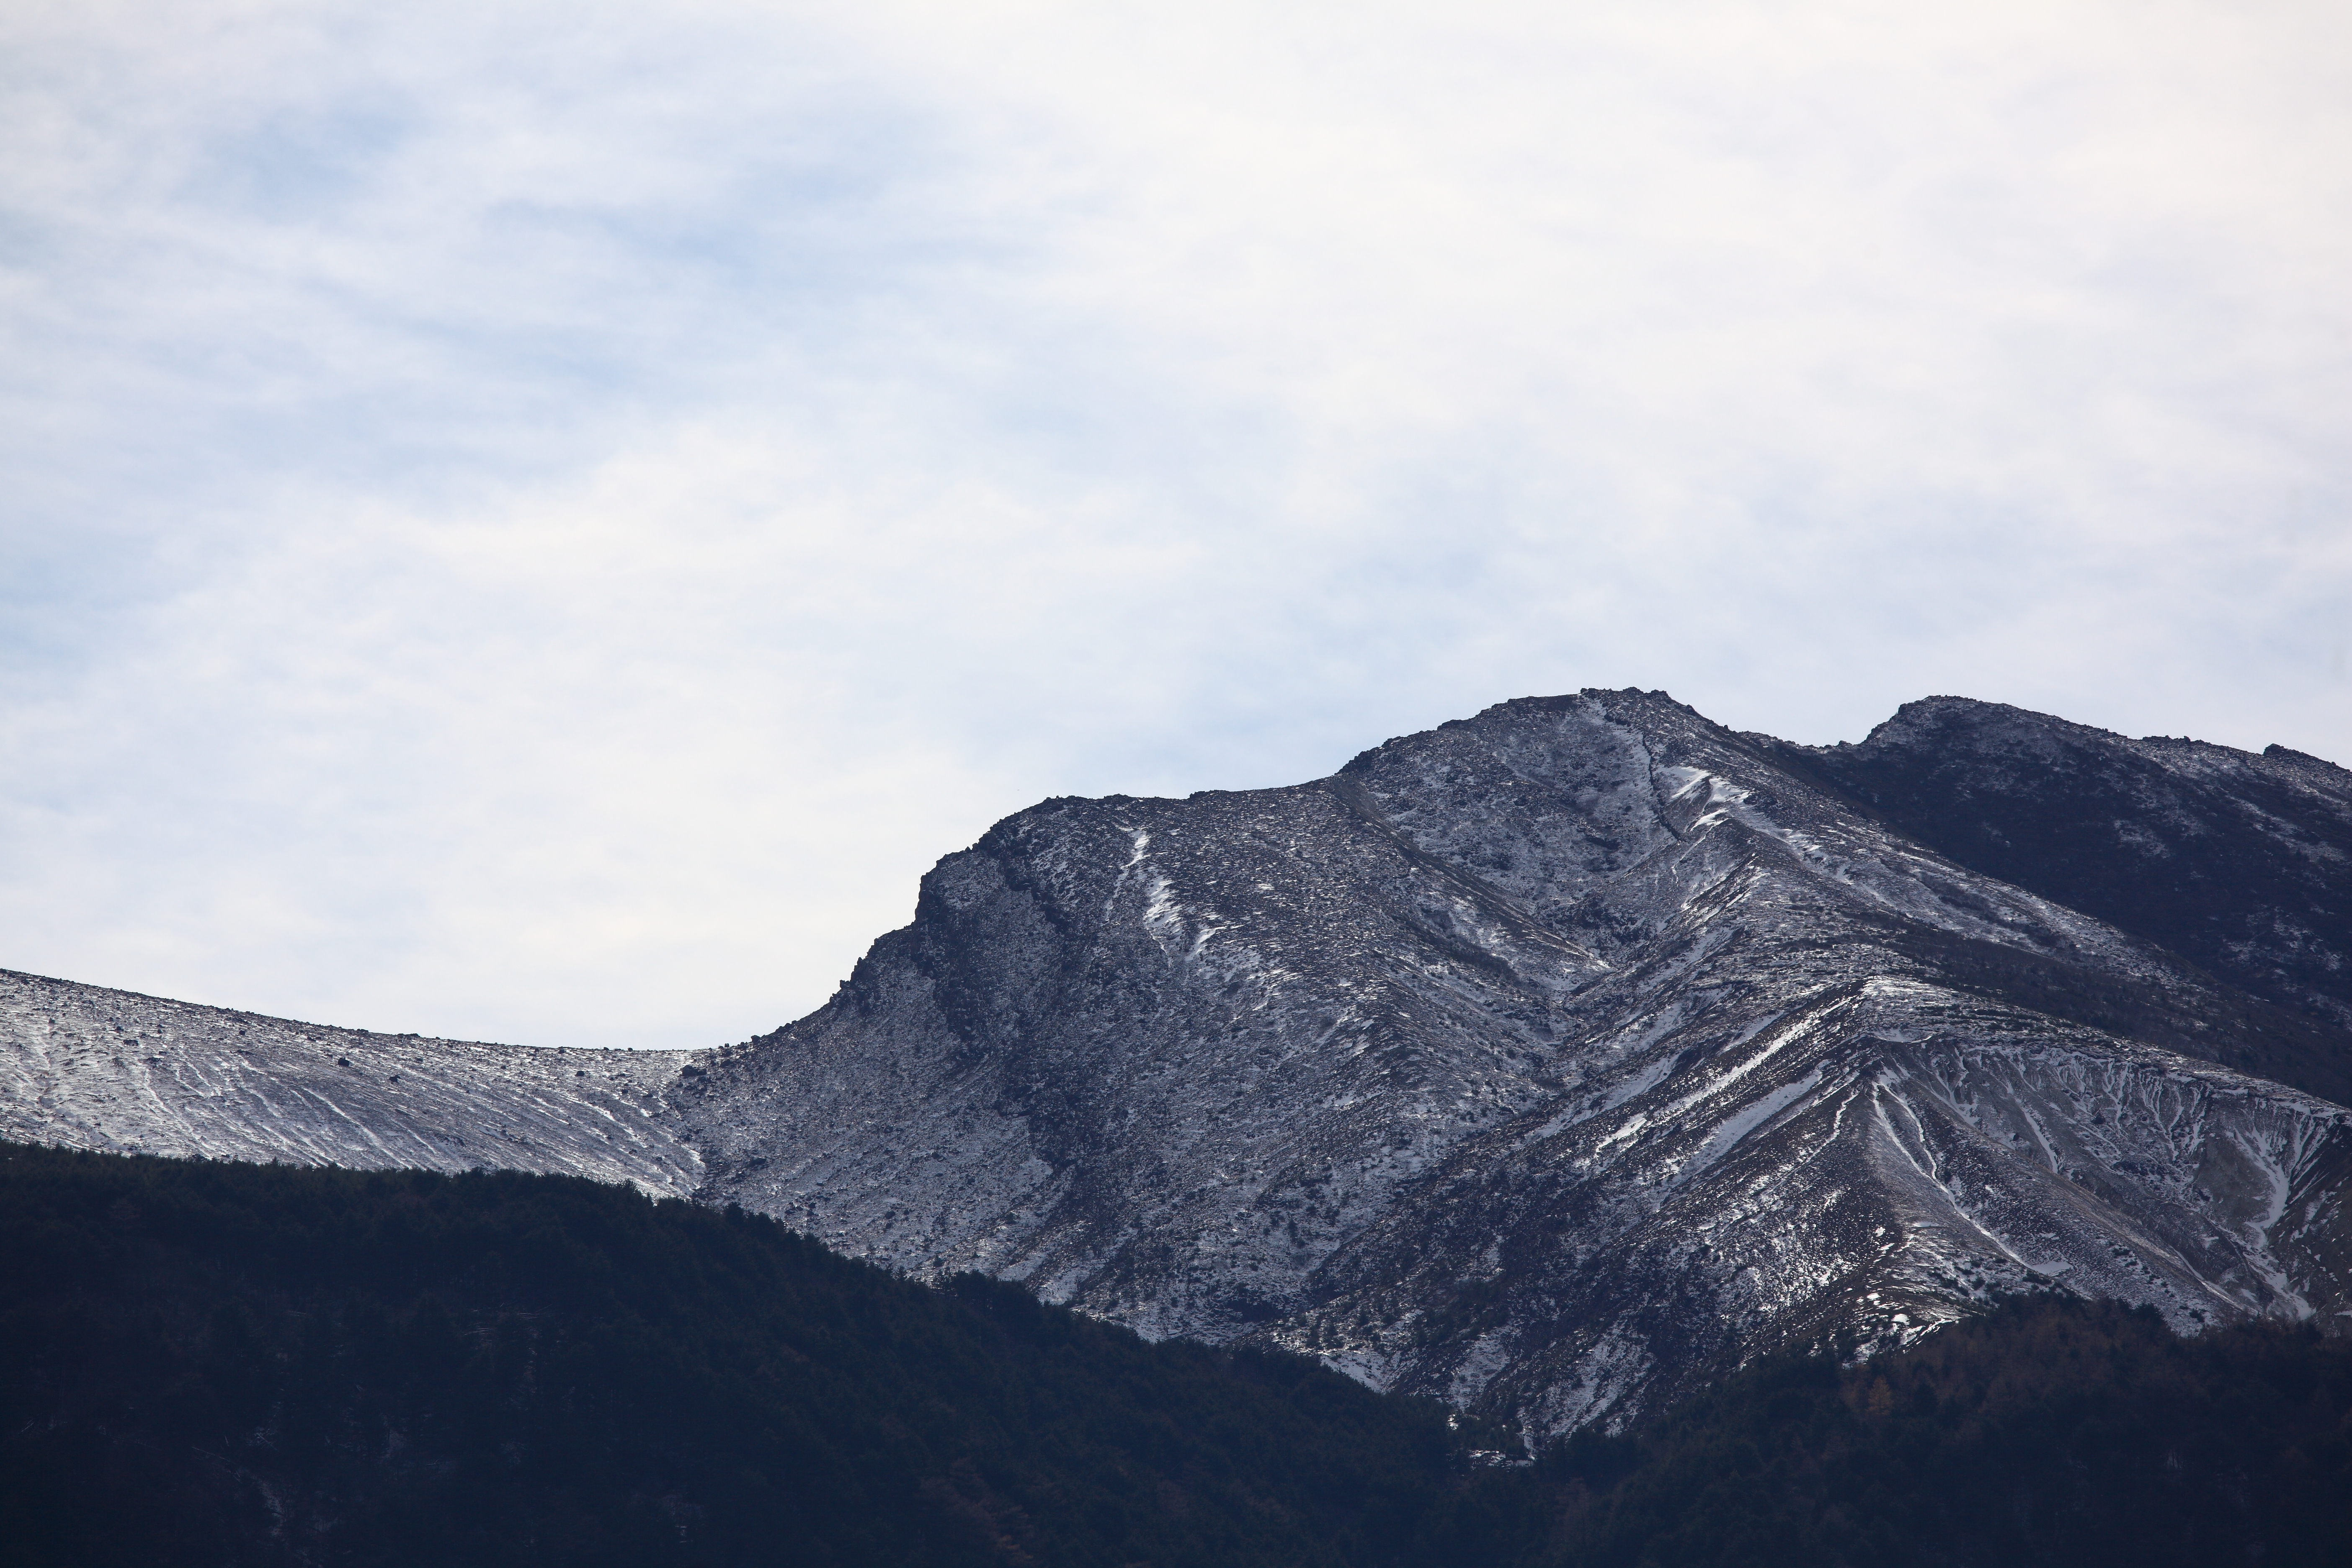
landscape, mountain, snow, cloud, sky, hill, view, mountain range, high, terrain, ridge, summit, alps, plateau, 5d, hires, fell, markii, hi, res, resolution, landform, mountain pass, geographical feature, mountainous landforms, geological phenomenon